Kalla Ankourao

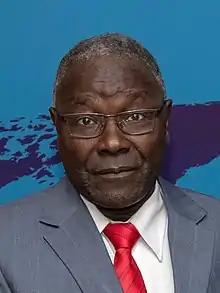
Kalla Ankourao, 2019

Kalla Ankourao (born 1 January 1946) is a Nigerien politician. A member of the Nigerien Party for Democracy and Socialism (PNDS), he was Minister of Public Health from 1995 to 1996 and Minister of Equipment from 2011 to 2012.